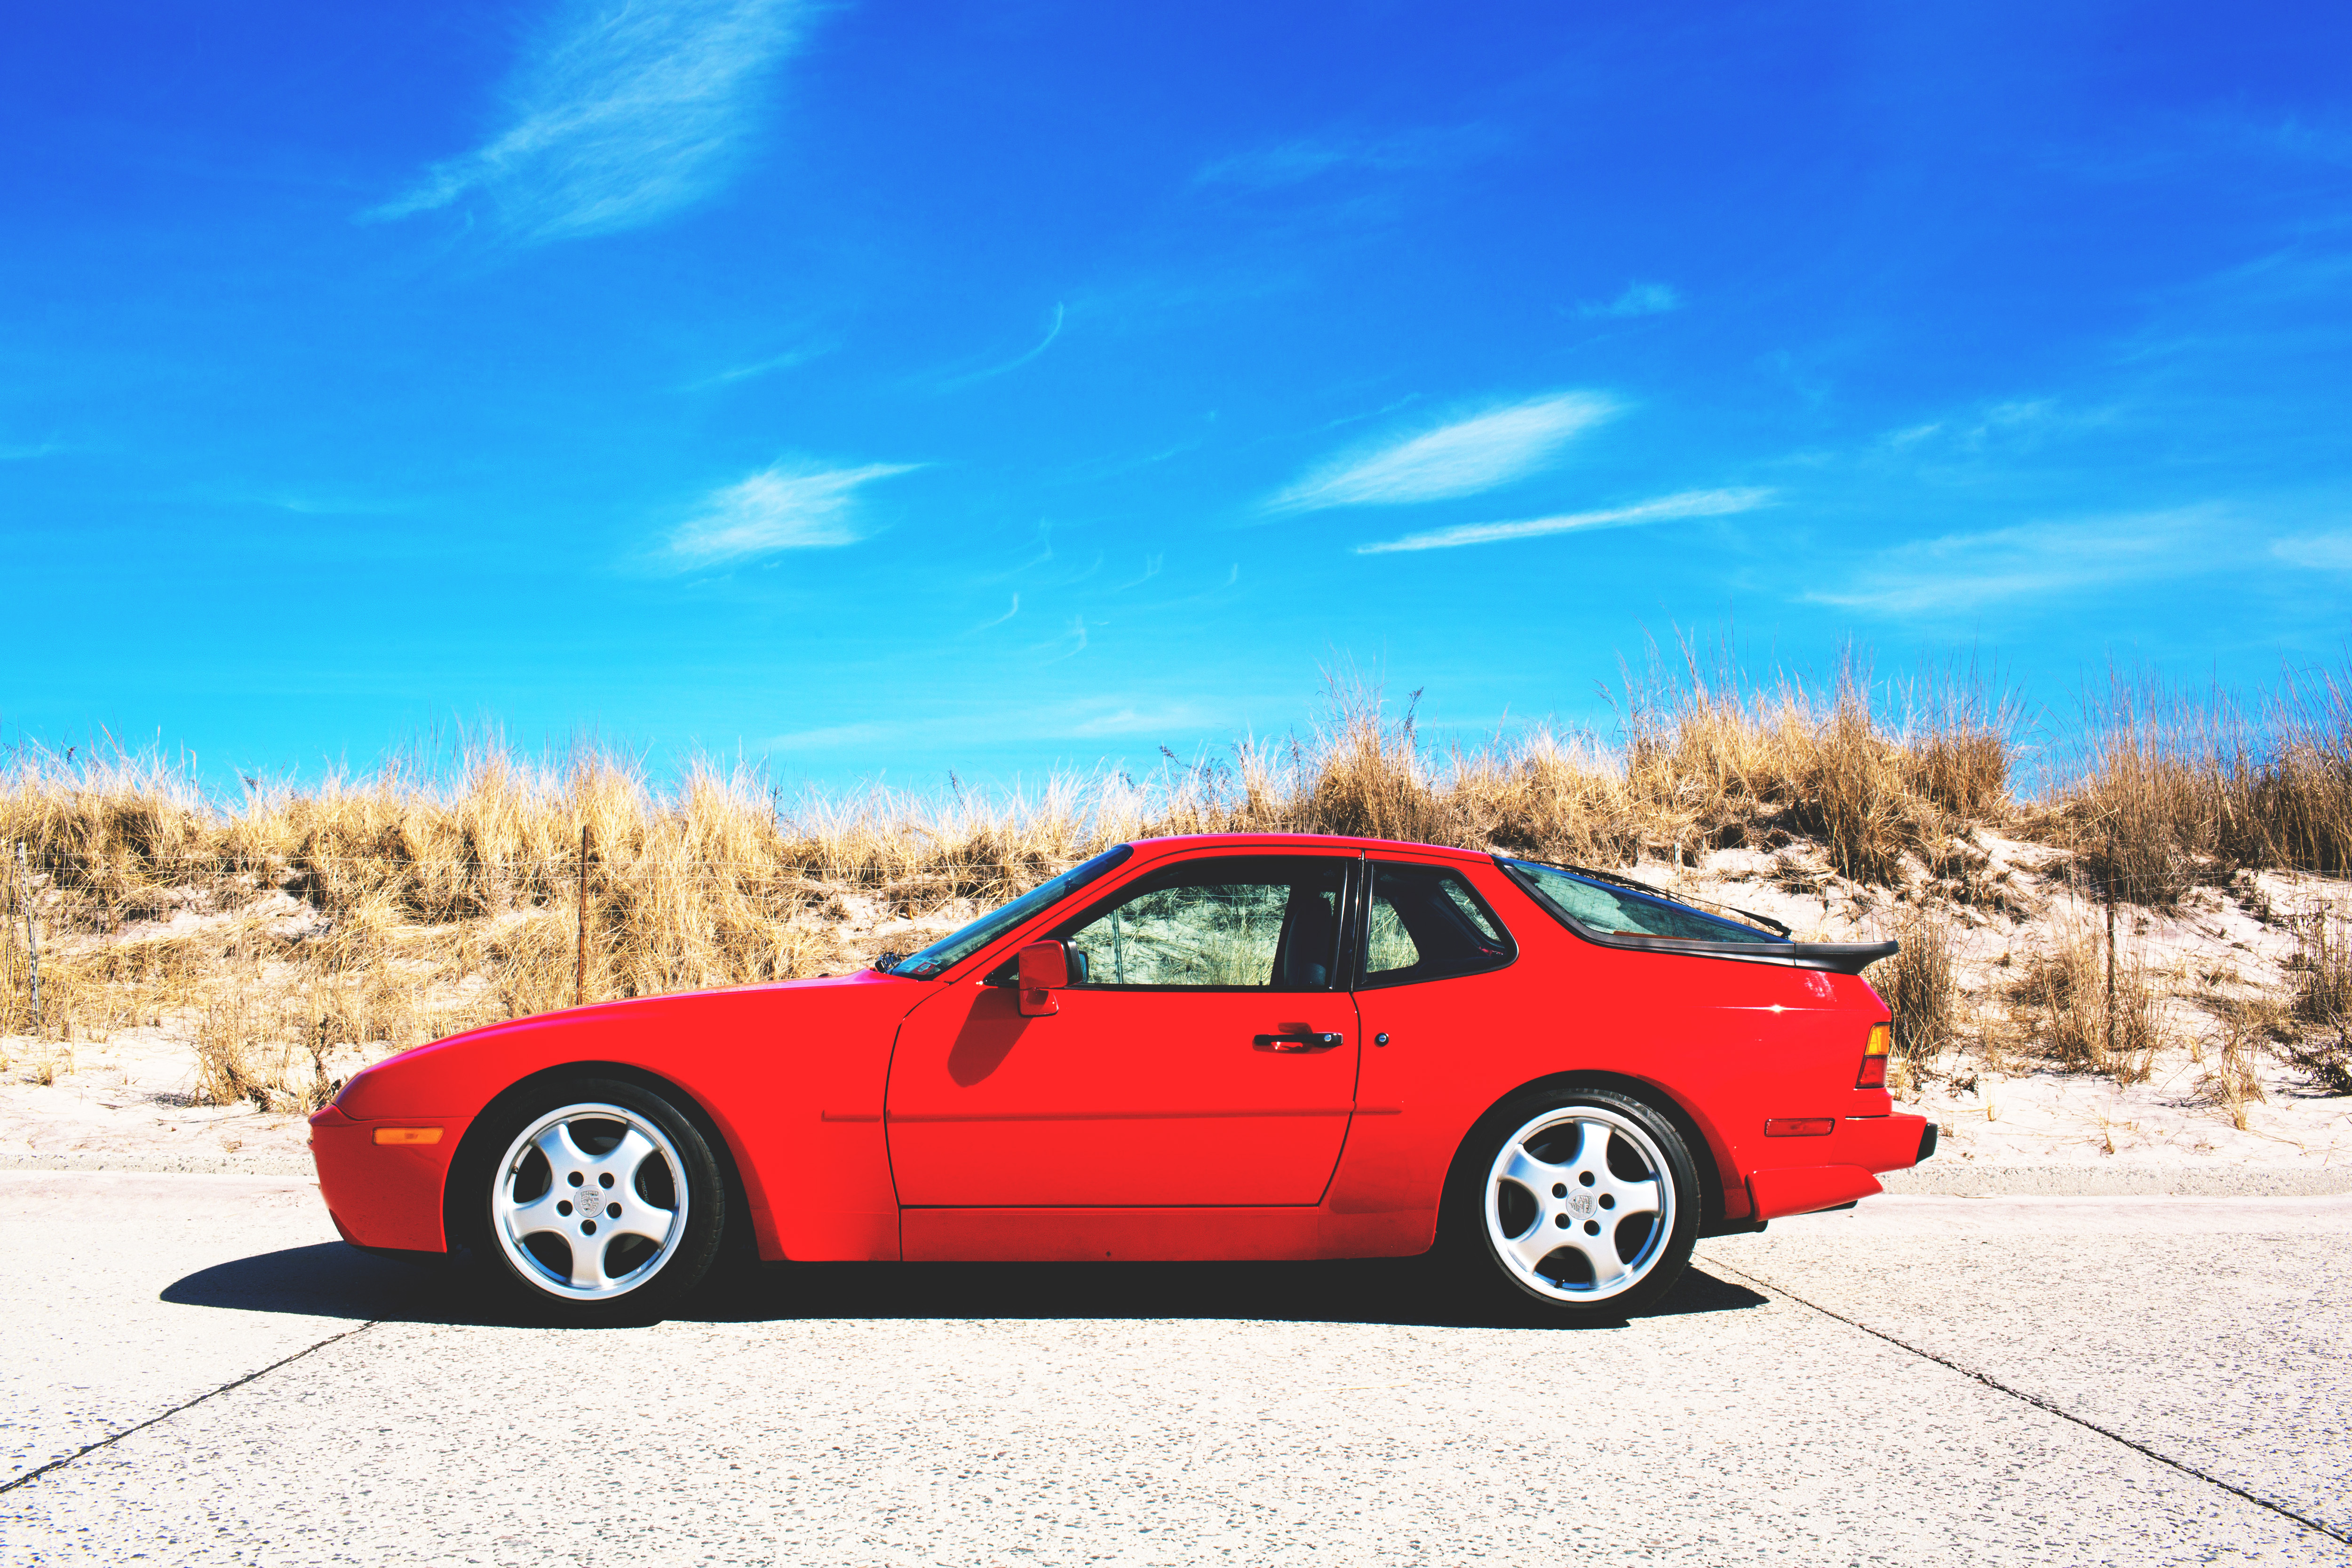
land vehicle, vehicle, car, sports car, automotive design, porsche 944, classic car, coupe, porsche, sedan, rim, subcompact car